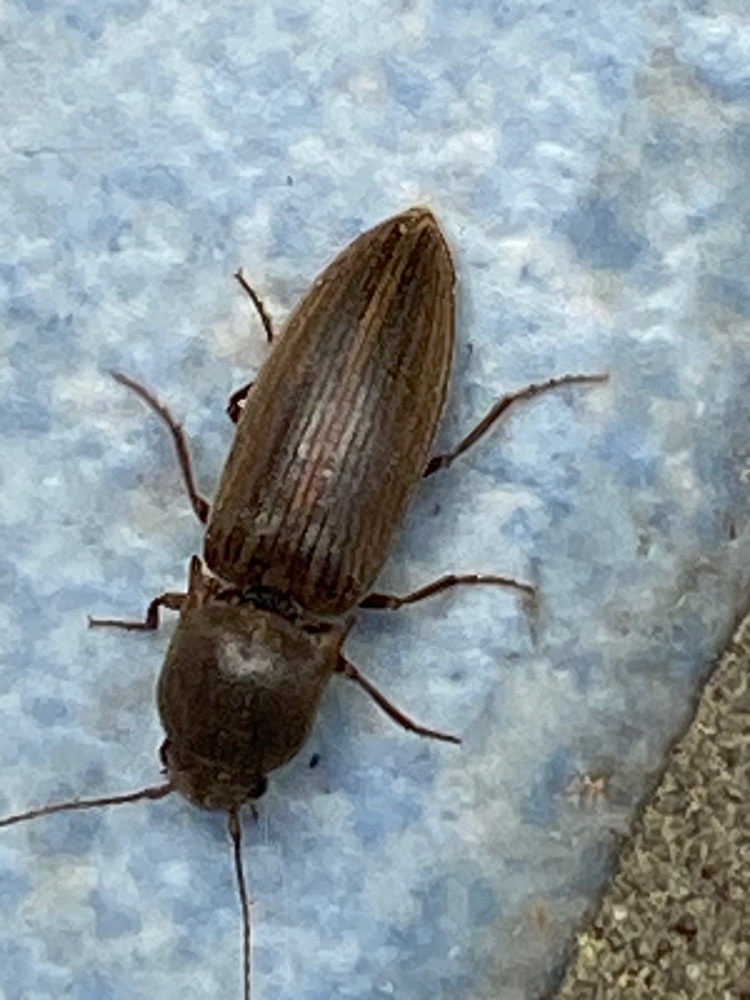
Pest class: clickbeetles_wireworms